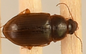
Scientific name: Amara quenseli
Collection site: Onaqui NEON (ONAQ), plot ONAQ_018